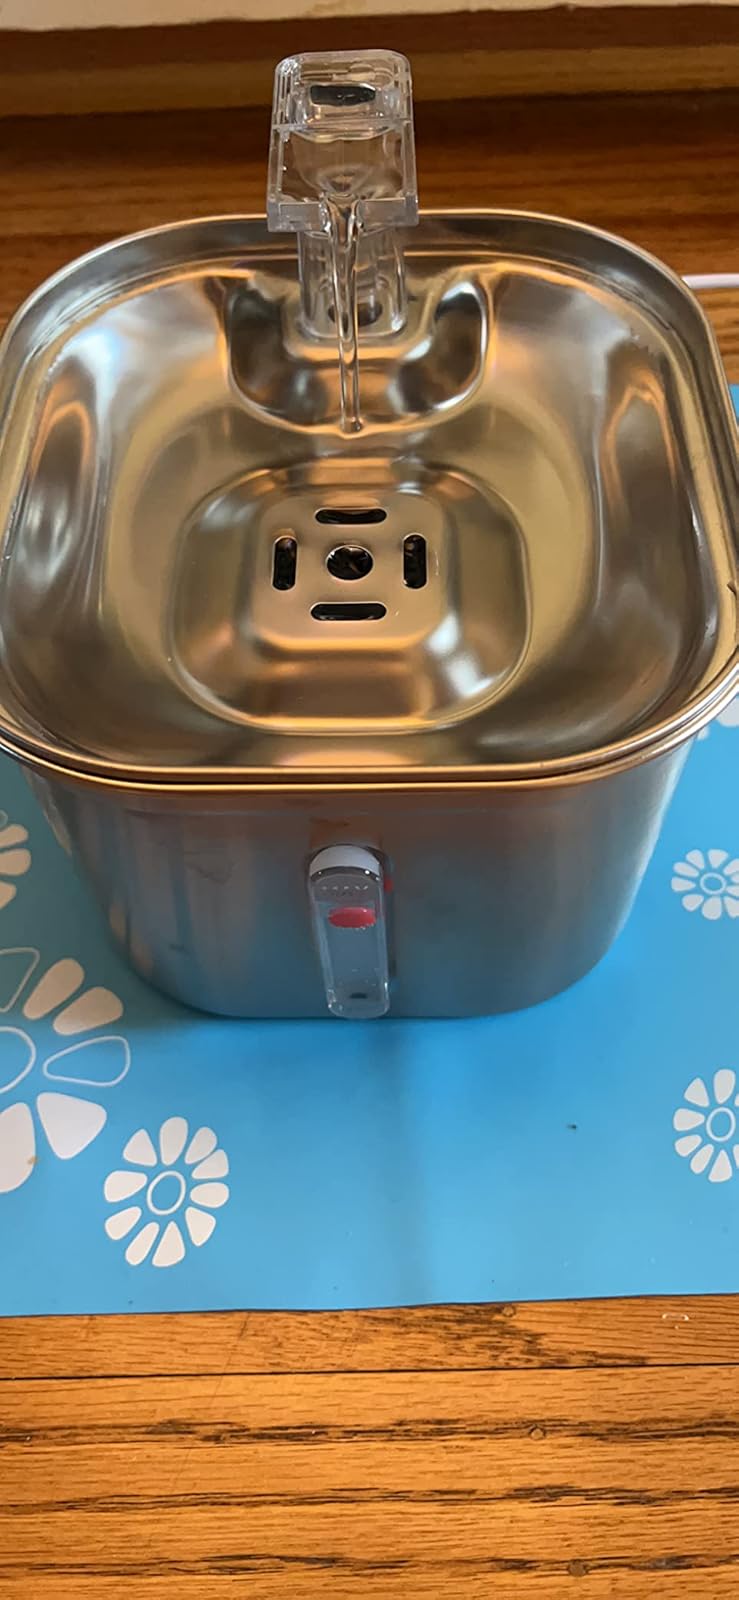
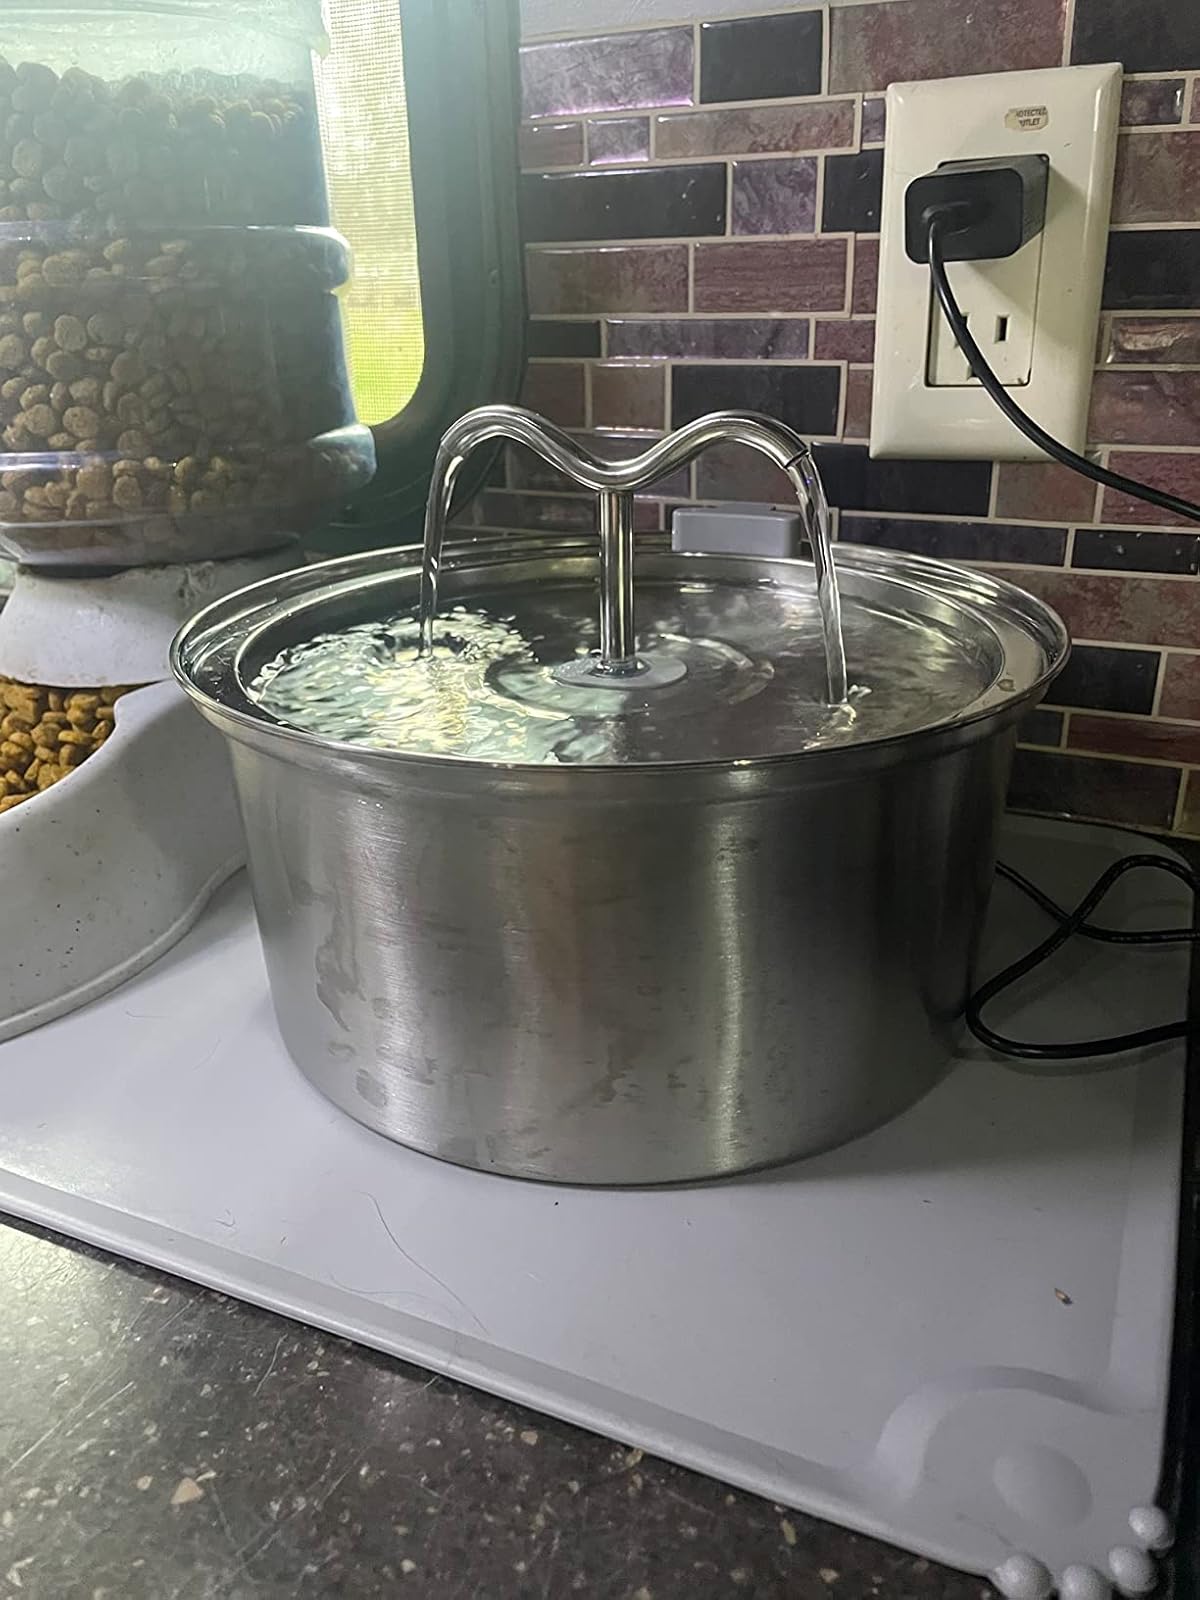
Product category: items_bowl
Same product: no